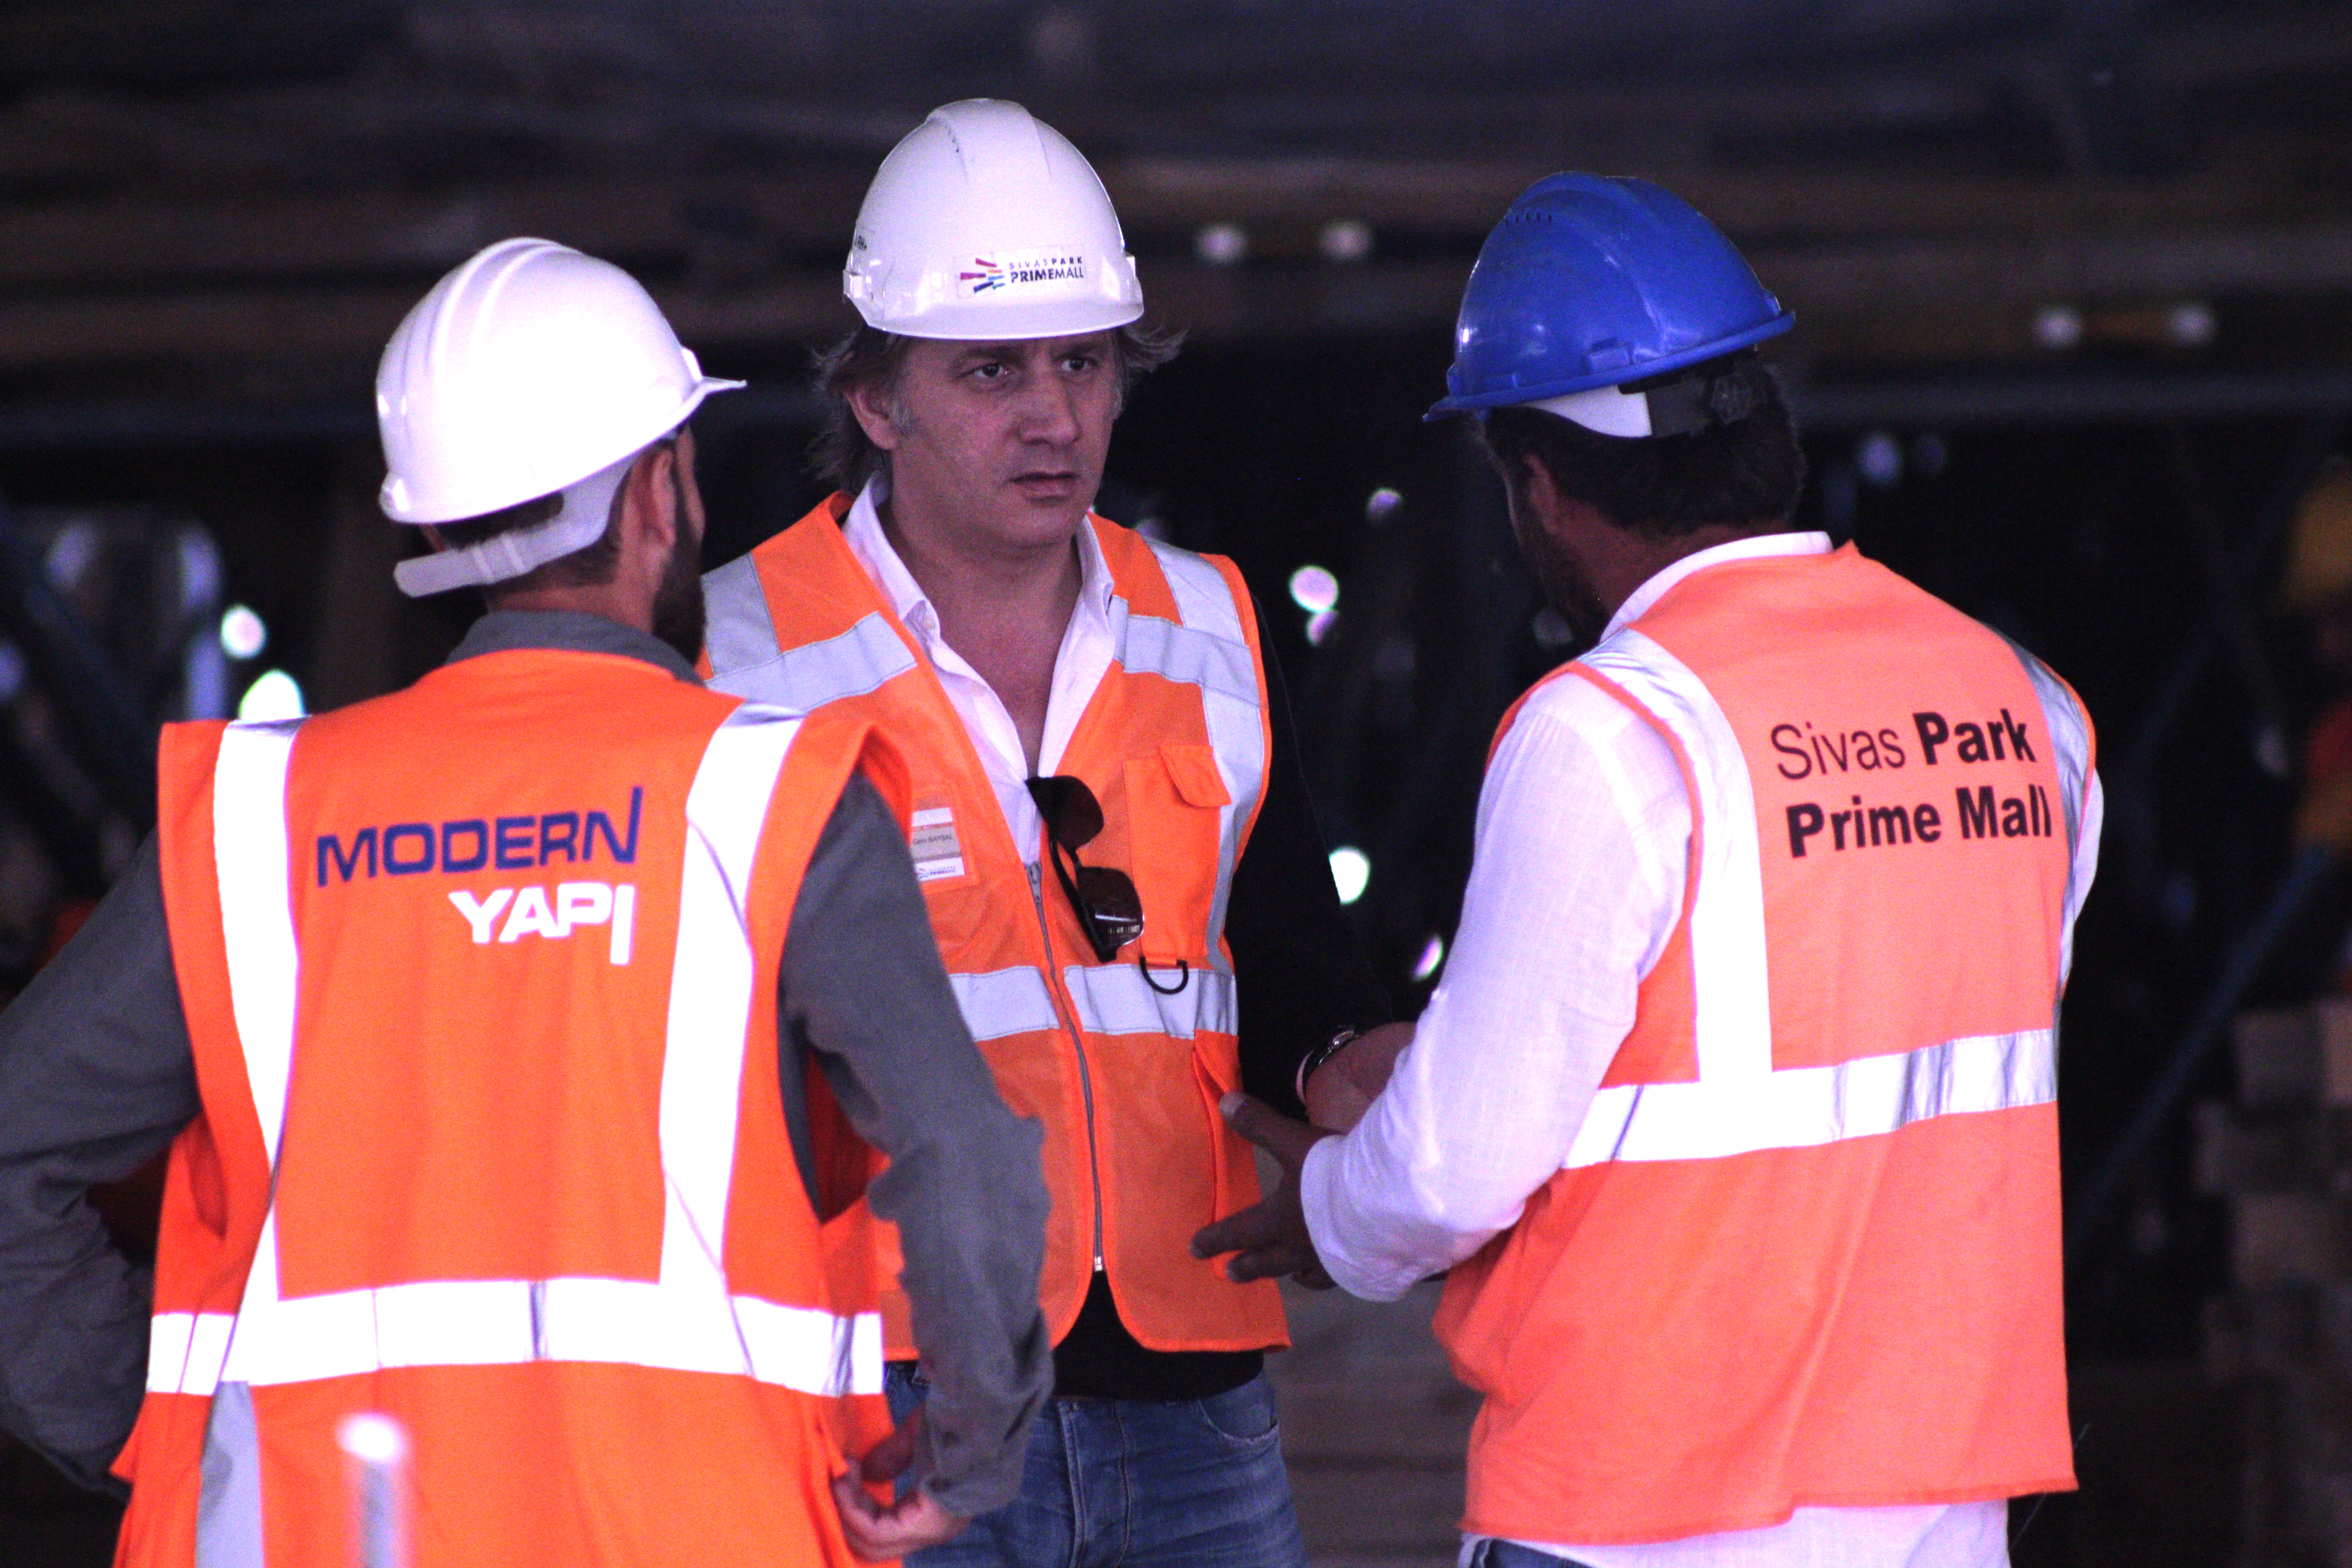
build, personal protective equipment, workwear, rescuer, job, High visibility clothing, Fire marshal